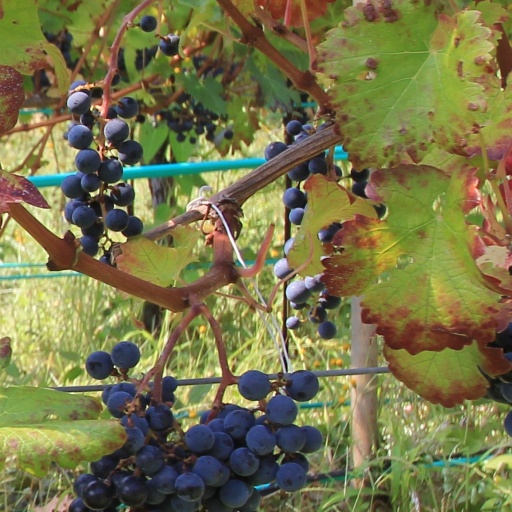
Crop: grape